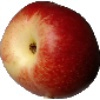
Label: Nectarine 1